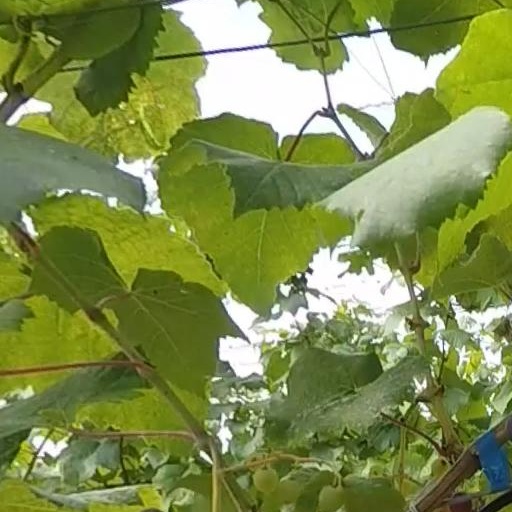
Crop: grape